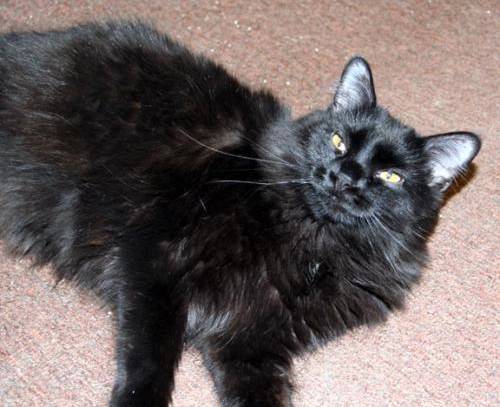
Label: cat